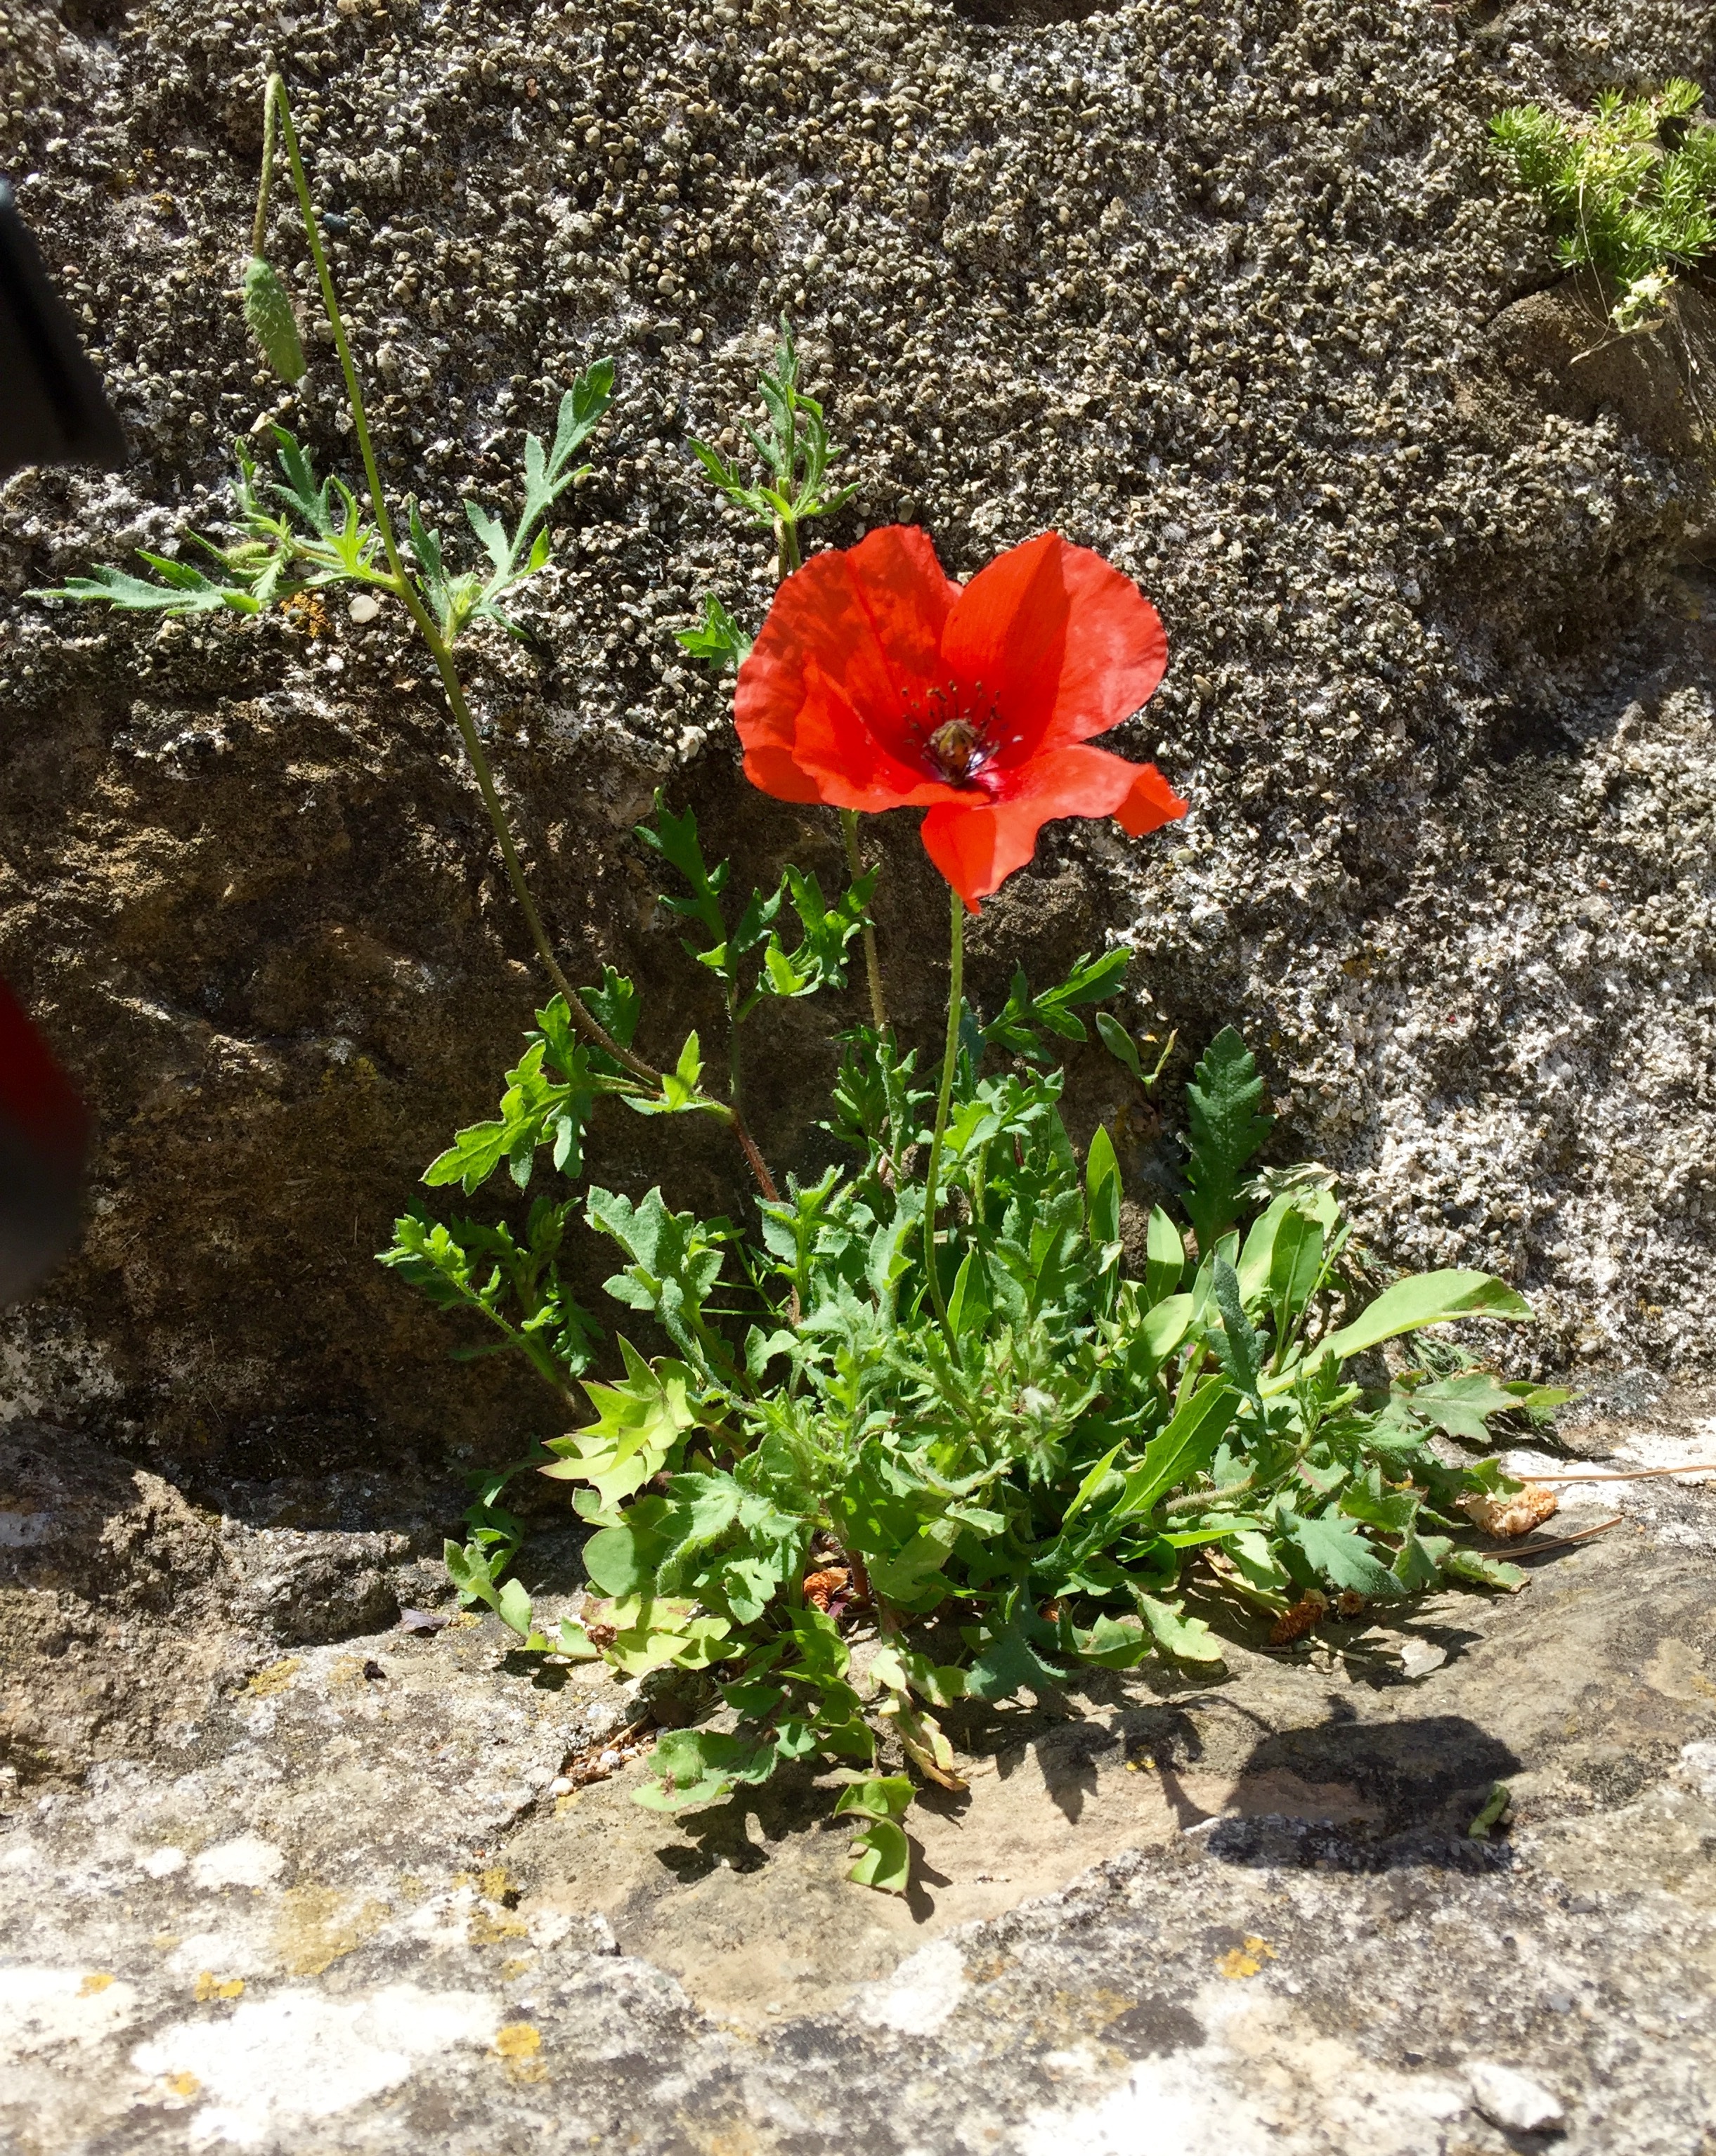
plant, field, flower, bloom, stone, summer, red, botany, garden, flora, wildflower, prato, shrub, poppy, flowering plant, annual plant, land plant